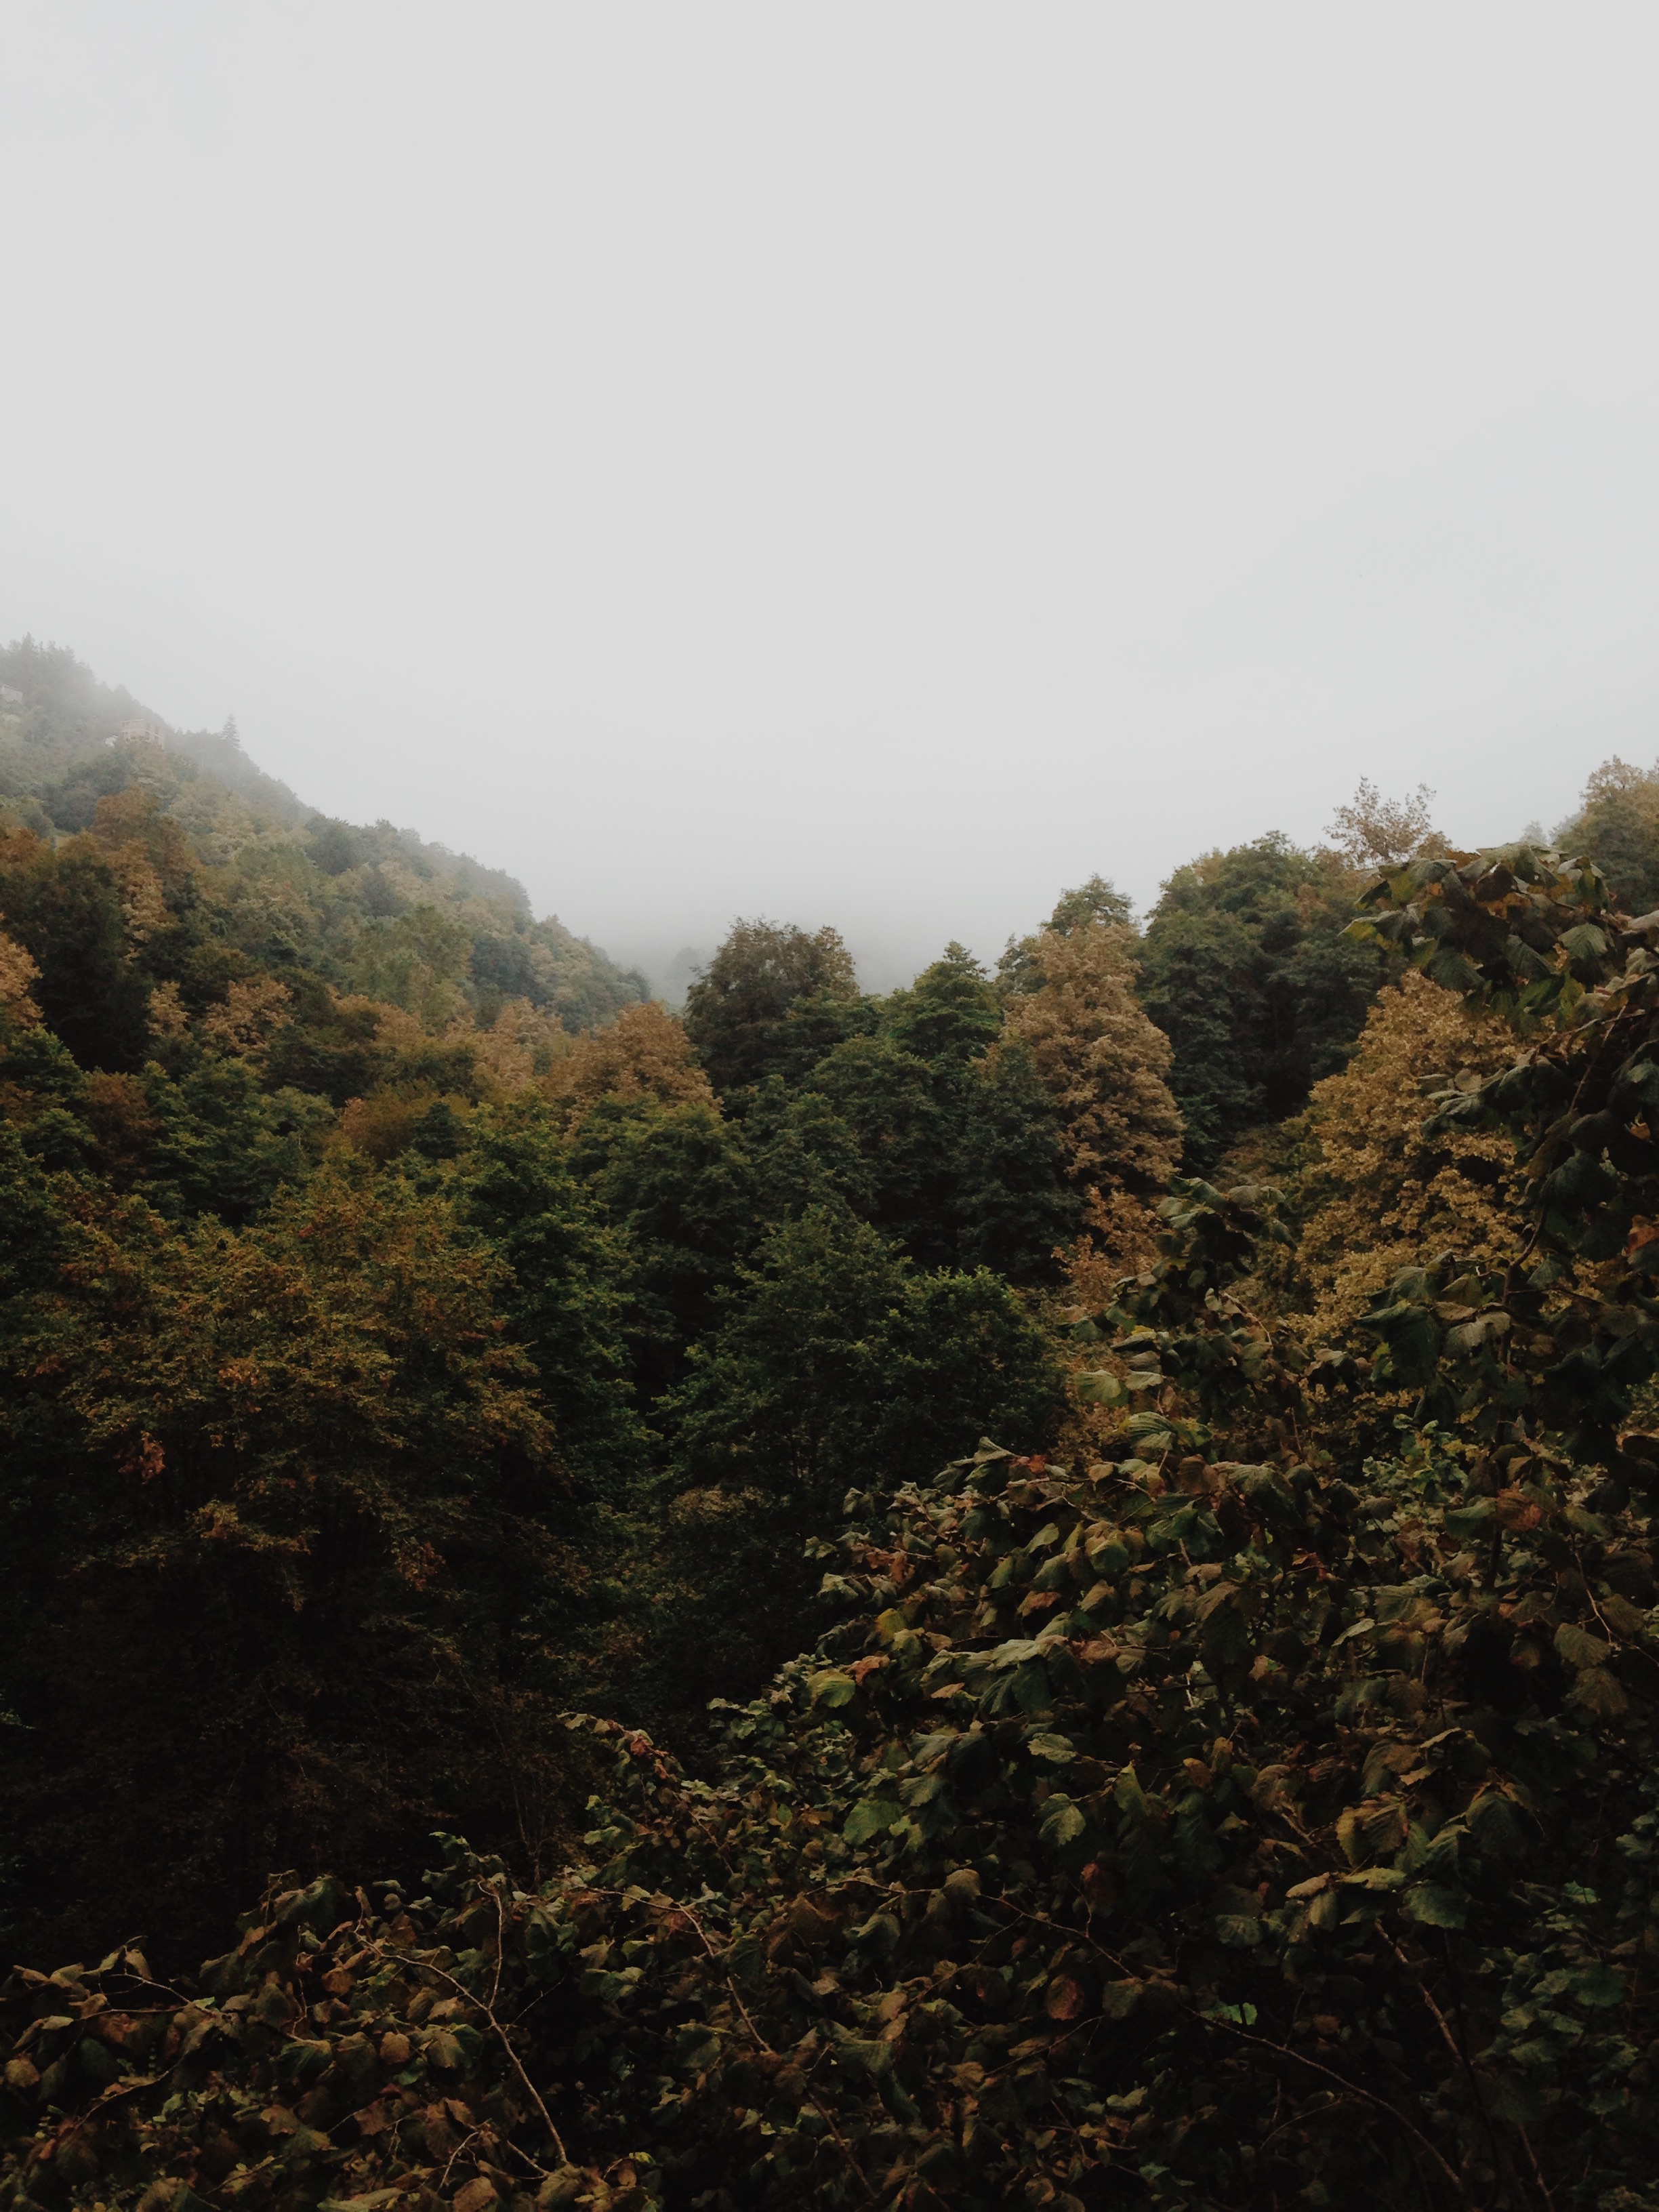
landscape, tree, nature, forest, wilderness, mountain, morning, leaf, hill, jungle, autumn, soil, ridge, rainforest, woodland, habitat, ecosystem, rural area, natural environment, atmospheric phenomenon, woody plant, mountainous landforms